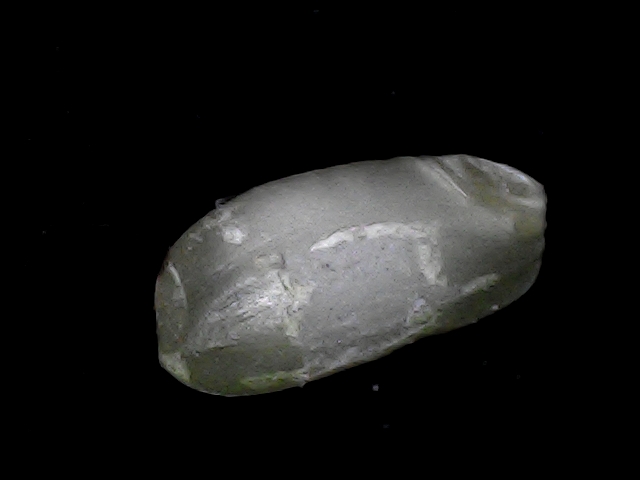
Rice variety: BD33